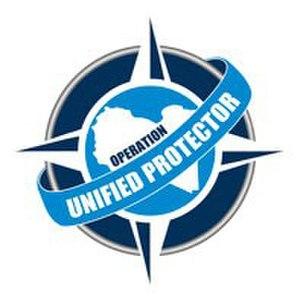
L'intervention militaire de 2011 en Libye est une opération militaire multinationale sous l'égide de l'Organisation des Nations unies, qui s'est déroulée entre le 19 mars 2011 et le 31 octobre 2011, dont l'objectif est la mise en œuvre de la résolution 1973 du Conseil de sécurité des Nations unies.